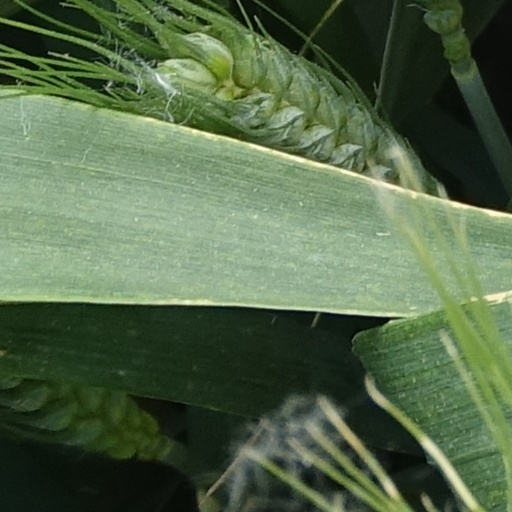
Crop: wheat